History of collegiate wrestling

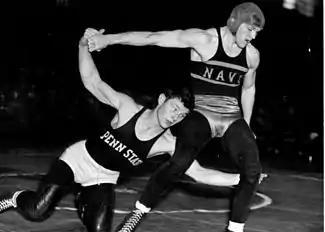
Navy vs Penn State wrestling match, 1949

The history of collegiate wrestling can be traced to the many indigenous styles of folk wrestling found in Europe, particularly in Great Britain. Those folk wrestling styles soon gained popularity in what would become the United States, and by the mid-to-late 19th century those styles, especially freestyle wrestling, emerged in gymnasiums and athletic clubs throughout the country. From then on, tournaments were sponsored and a professional circuit of wrestlers helped promote wrestling in the United States and throughout the world.